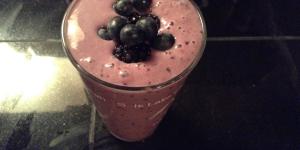
batido silvestre